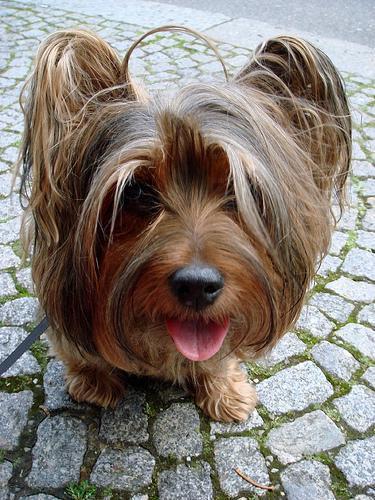
silky_terrier